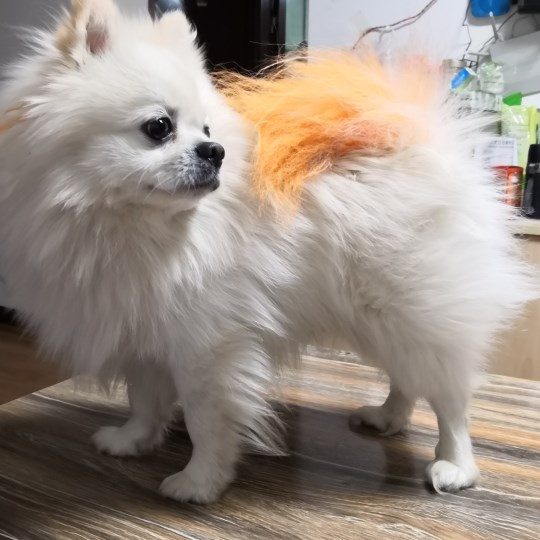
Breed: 1936-n000005-Pomeranian